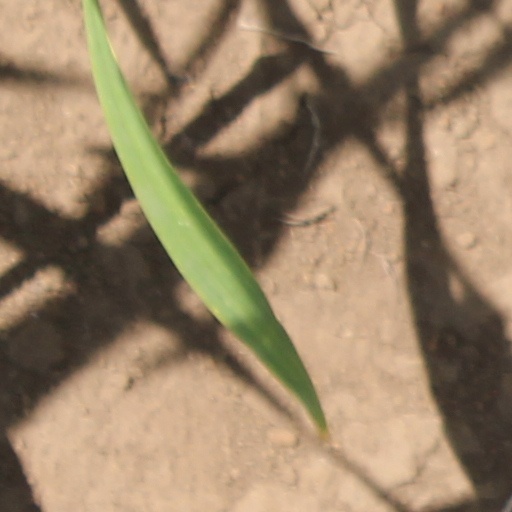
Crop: wheat